Maple Ridge, New Brunswick

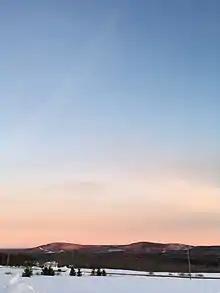
View of sunrise on Maple Ridge, January 2018

Maple Ridge is a settlement in New Brunswick on Route 605.